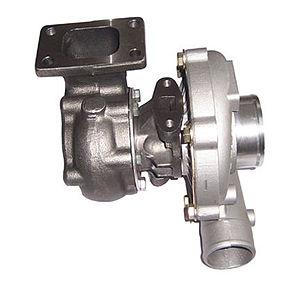
Turbocompresseur